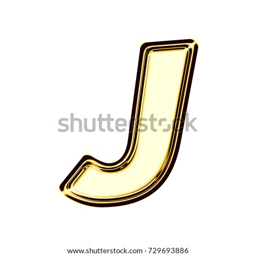
shiny bright golden metallic uppercase or capital letter j in a 3d illustration with a thick basic bold font style and smooth gold metal surface isolated on a white background with clipping path .